City of Los Angeles v. Lyons

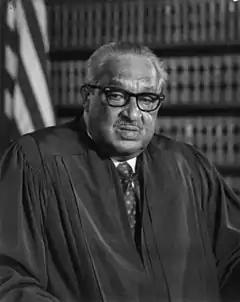

Justice Marshall's dissent argued that the majority's test would immunize from review any widespread policy that deprives constitutional rights when individuals cannot show with certainty that they would be subject to a repeat violation. He also argued that the Court's traditional rule did not distinguish different forms of relief for standing purposes.